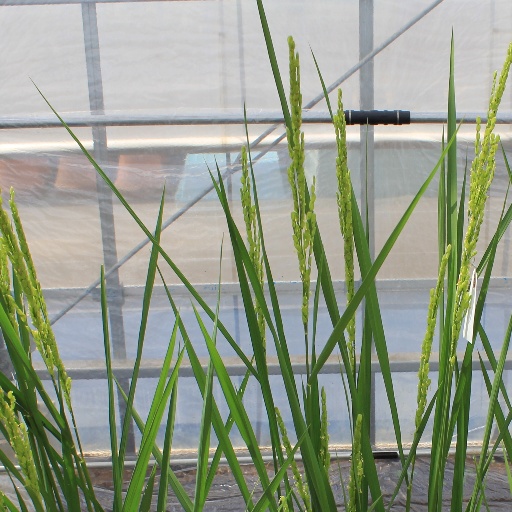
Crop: rice